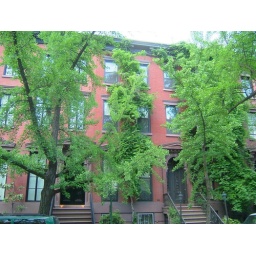
red building in NYC